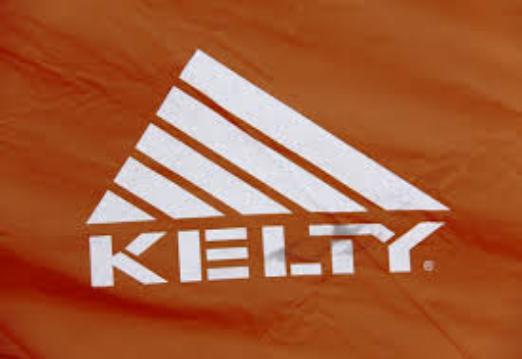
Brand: Kelty
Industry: Clothes